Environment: real
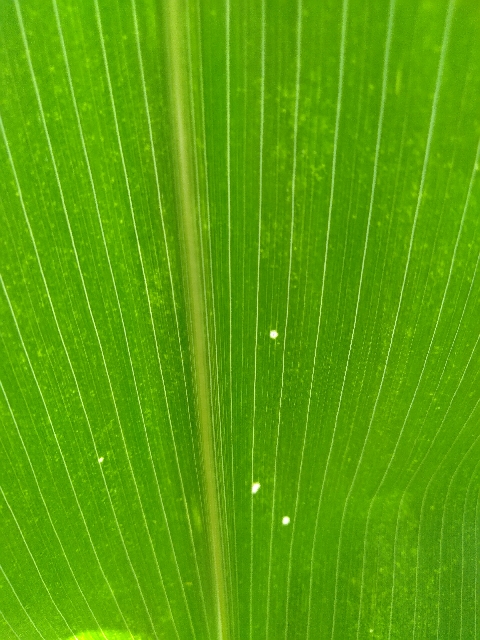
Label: lethal_necrosis